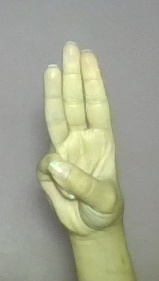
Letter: thaa